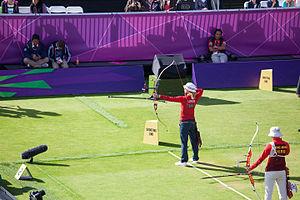
Khatuna Lorig ou Khatuna Kvrivishvili-Lorig est une archère soviétique, géorgienne puis américaine.